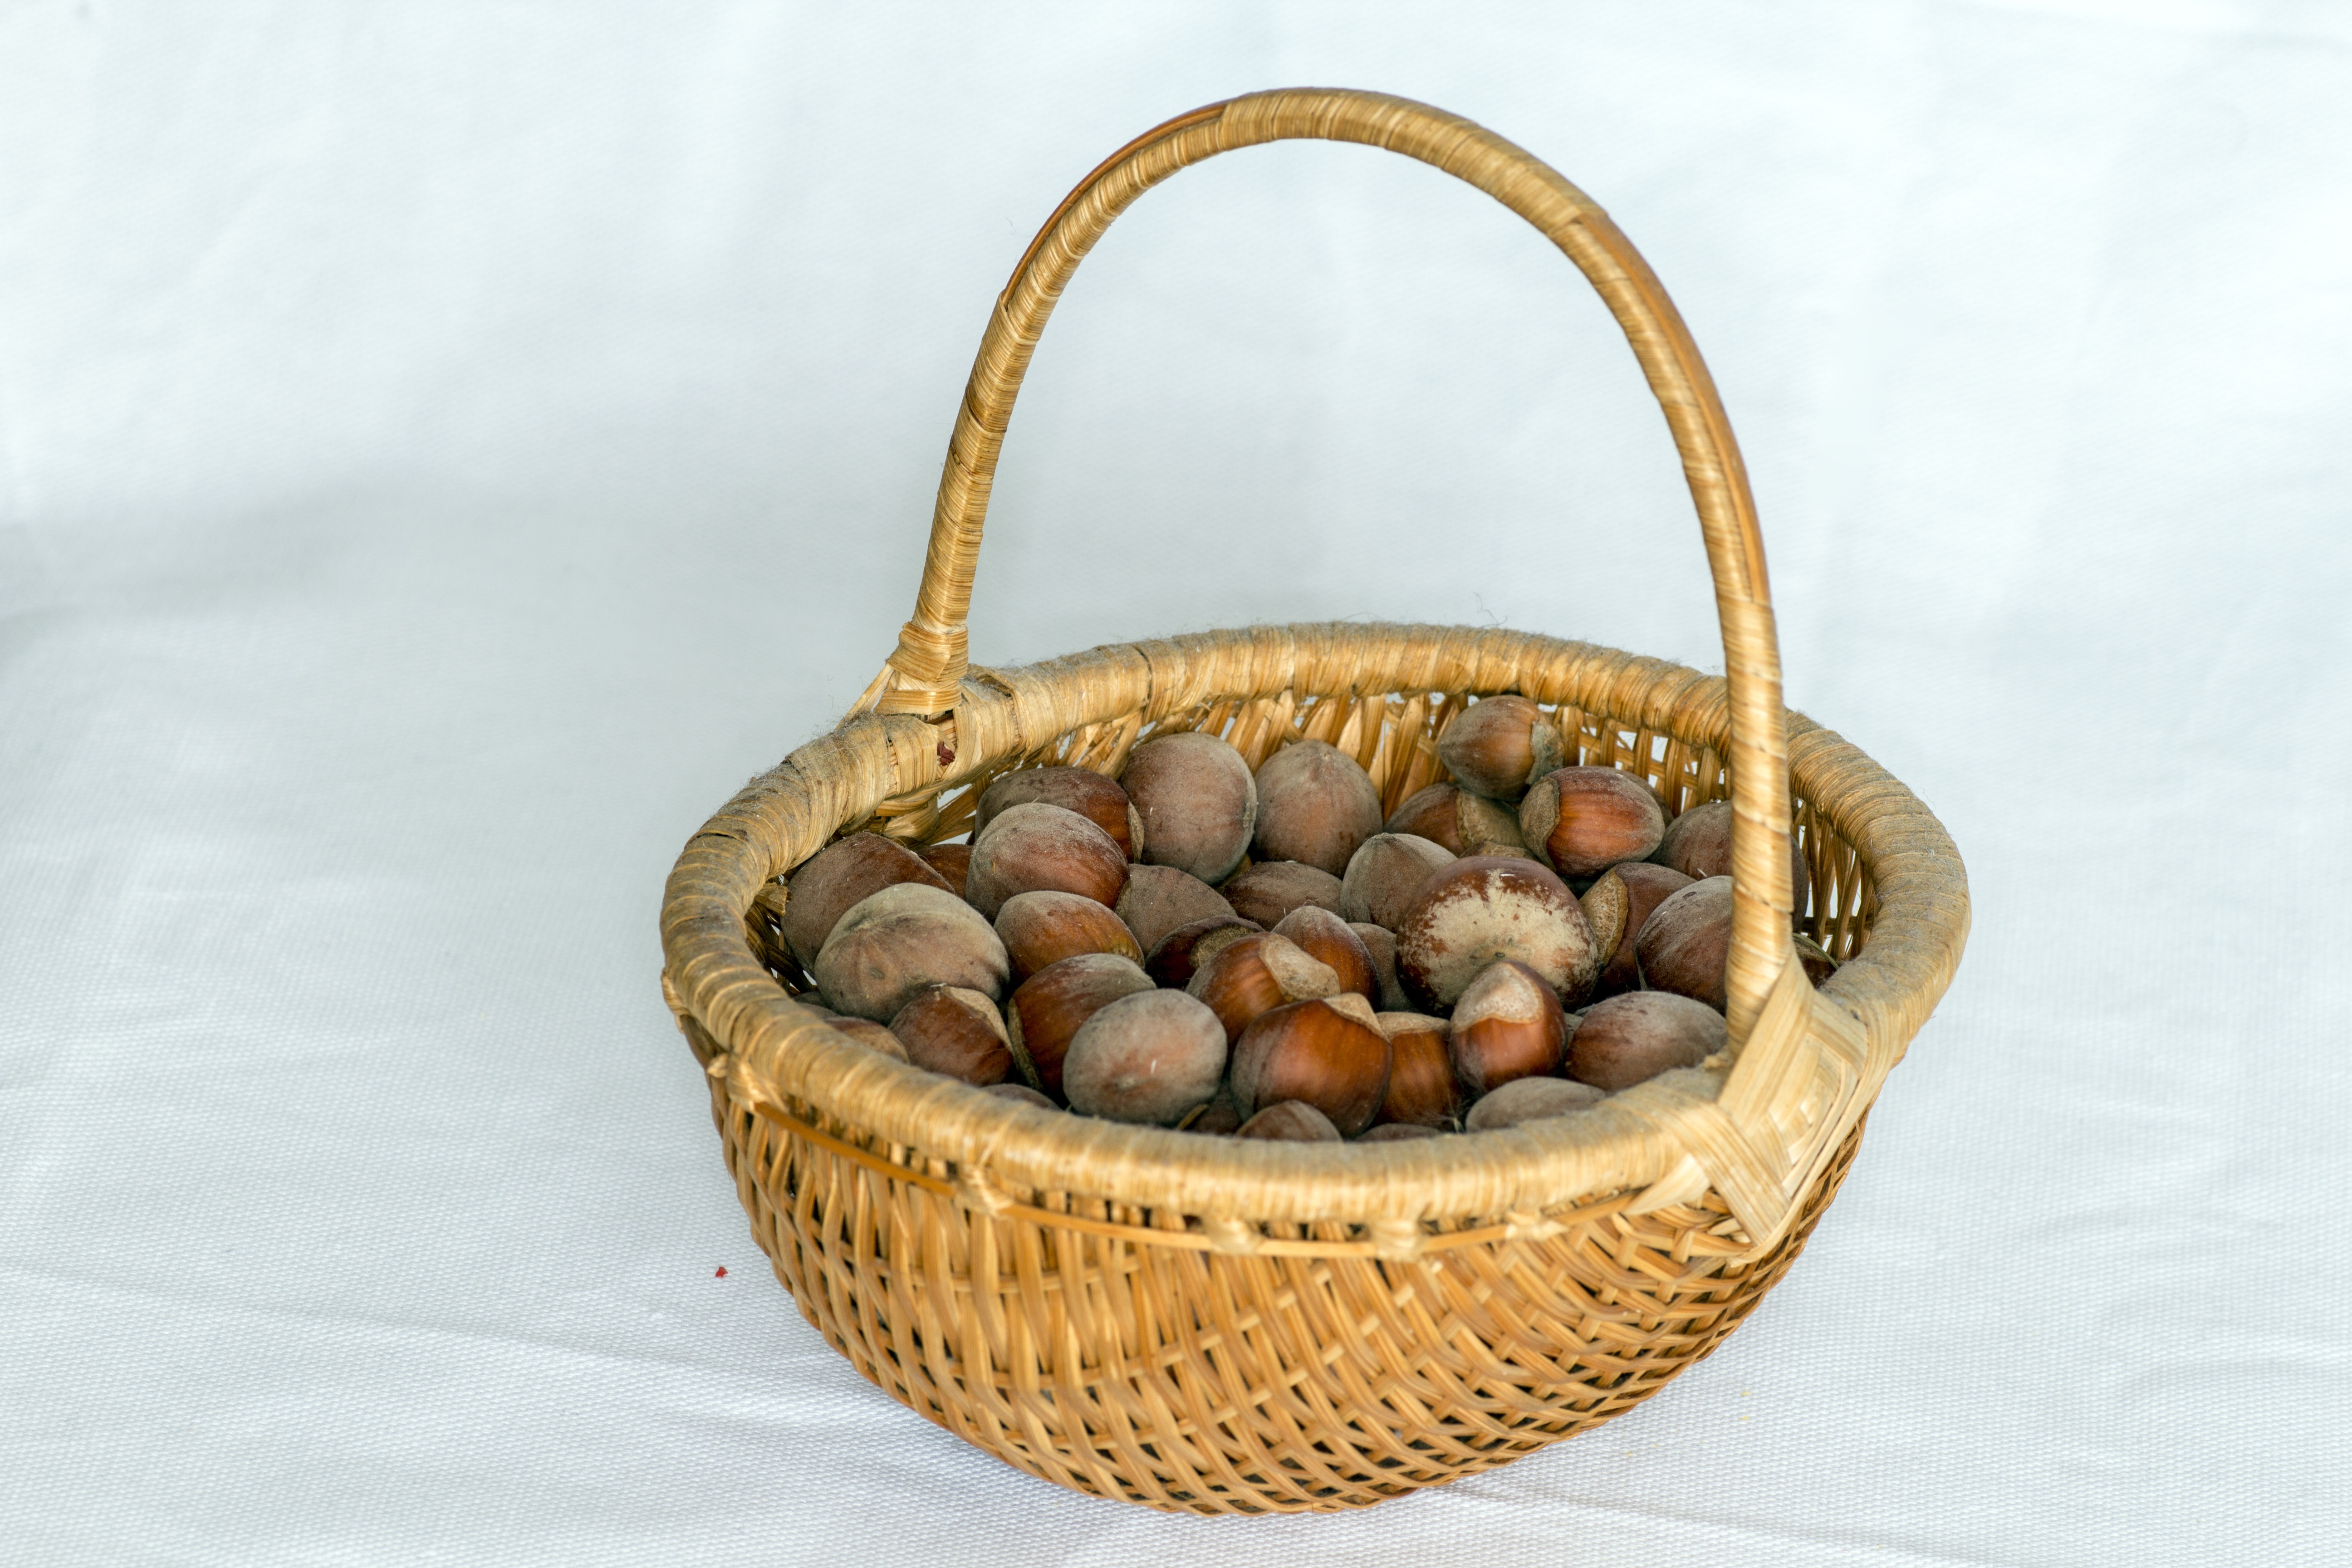
wood, food, produce, basket, material, wicker, product, coconut, nuts, hazelnuts, home accessories